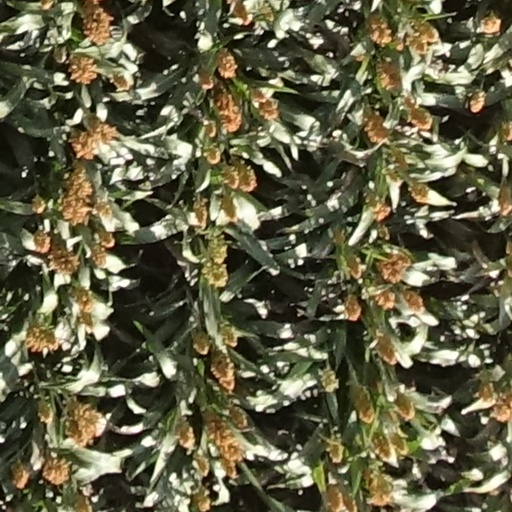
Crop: sorghum